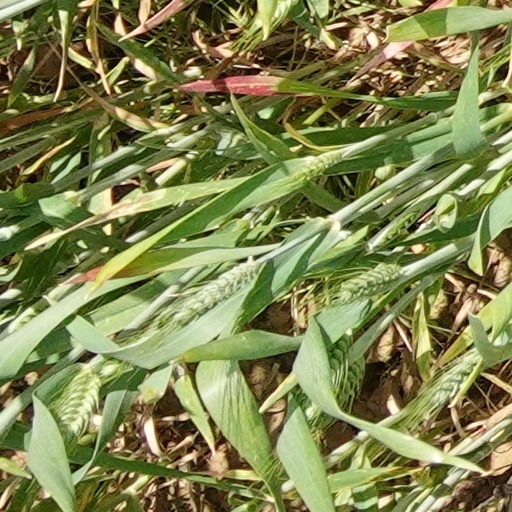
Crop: wheat